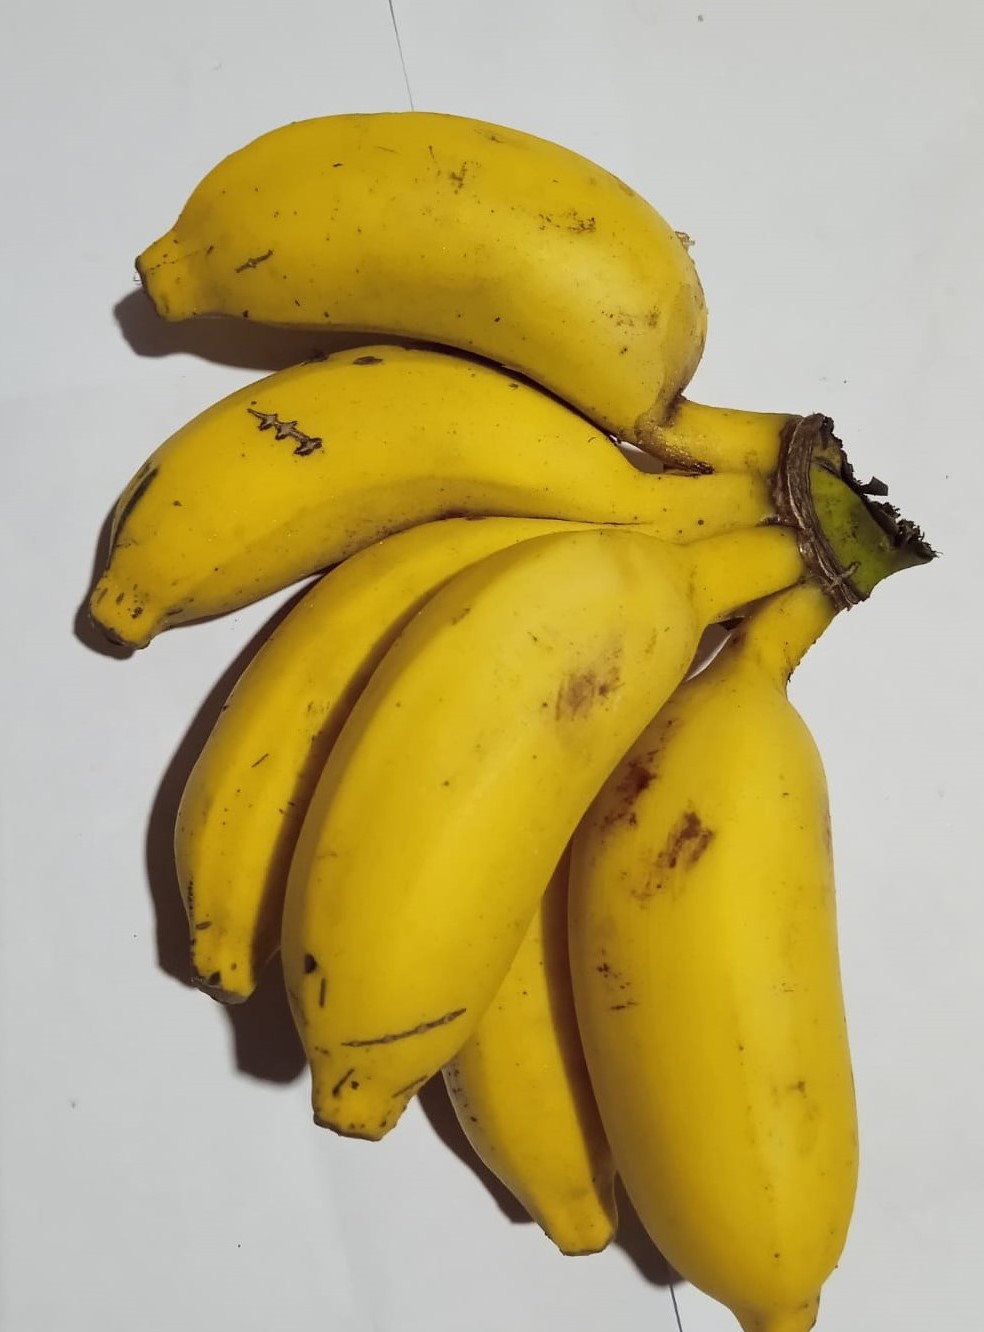
Fruit: banana
Condition: fresh